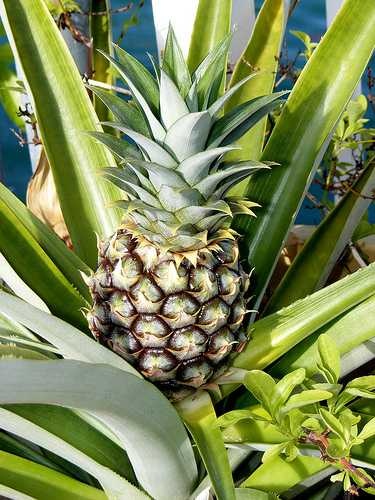
Label: Pineapple